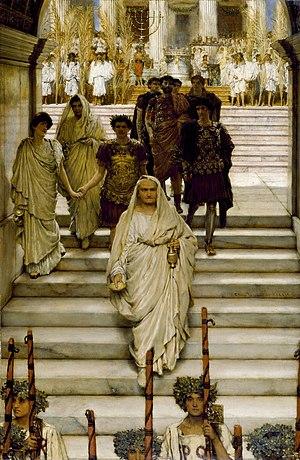
Titus, appartenant à la dynastie des Flaviens, est un empereur romain, qui régna de 79 à 81. Il est resté célèbre pour la prise de Jérusalem, en 70. Pour commémorer cette victoire, son frère Domitien, devenu empereur à sa mort, fera ériger l'arc de Titus, lequel est toujours en bon état de conservation.
Titus rencontre à Zeugma une ambassade du roi des Parthes Vologèse Iᵉʳ au début de l'année ; de retour à Antioche, il maintient les Juifs dans leurs privilèges, puis se rend à Alexandrie par Jérusalem afin d'embarquer pour Rome via Argos.
Domitien, né sous le nom de Titus Flavius Domitianus le 24 octobre 51 et mort le 18 septembre 96 à Rome, est empereur romain de 81 jusqu'à sa mort. Il est le troisième et dernier représentant de la dynastie flavienne. À sa mort, il porte le titre de Imperator Caesar Domitianus Augustus Germanicus.